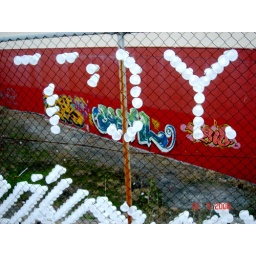
white plastic cups in a wire fence